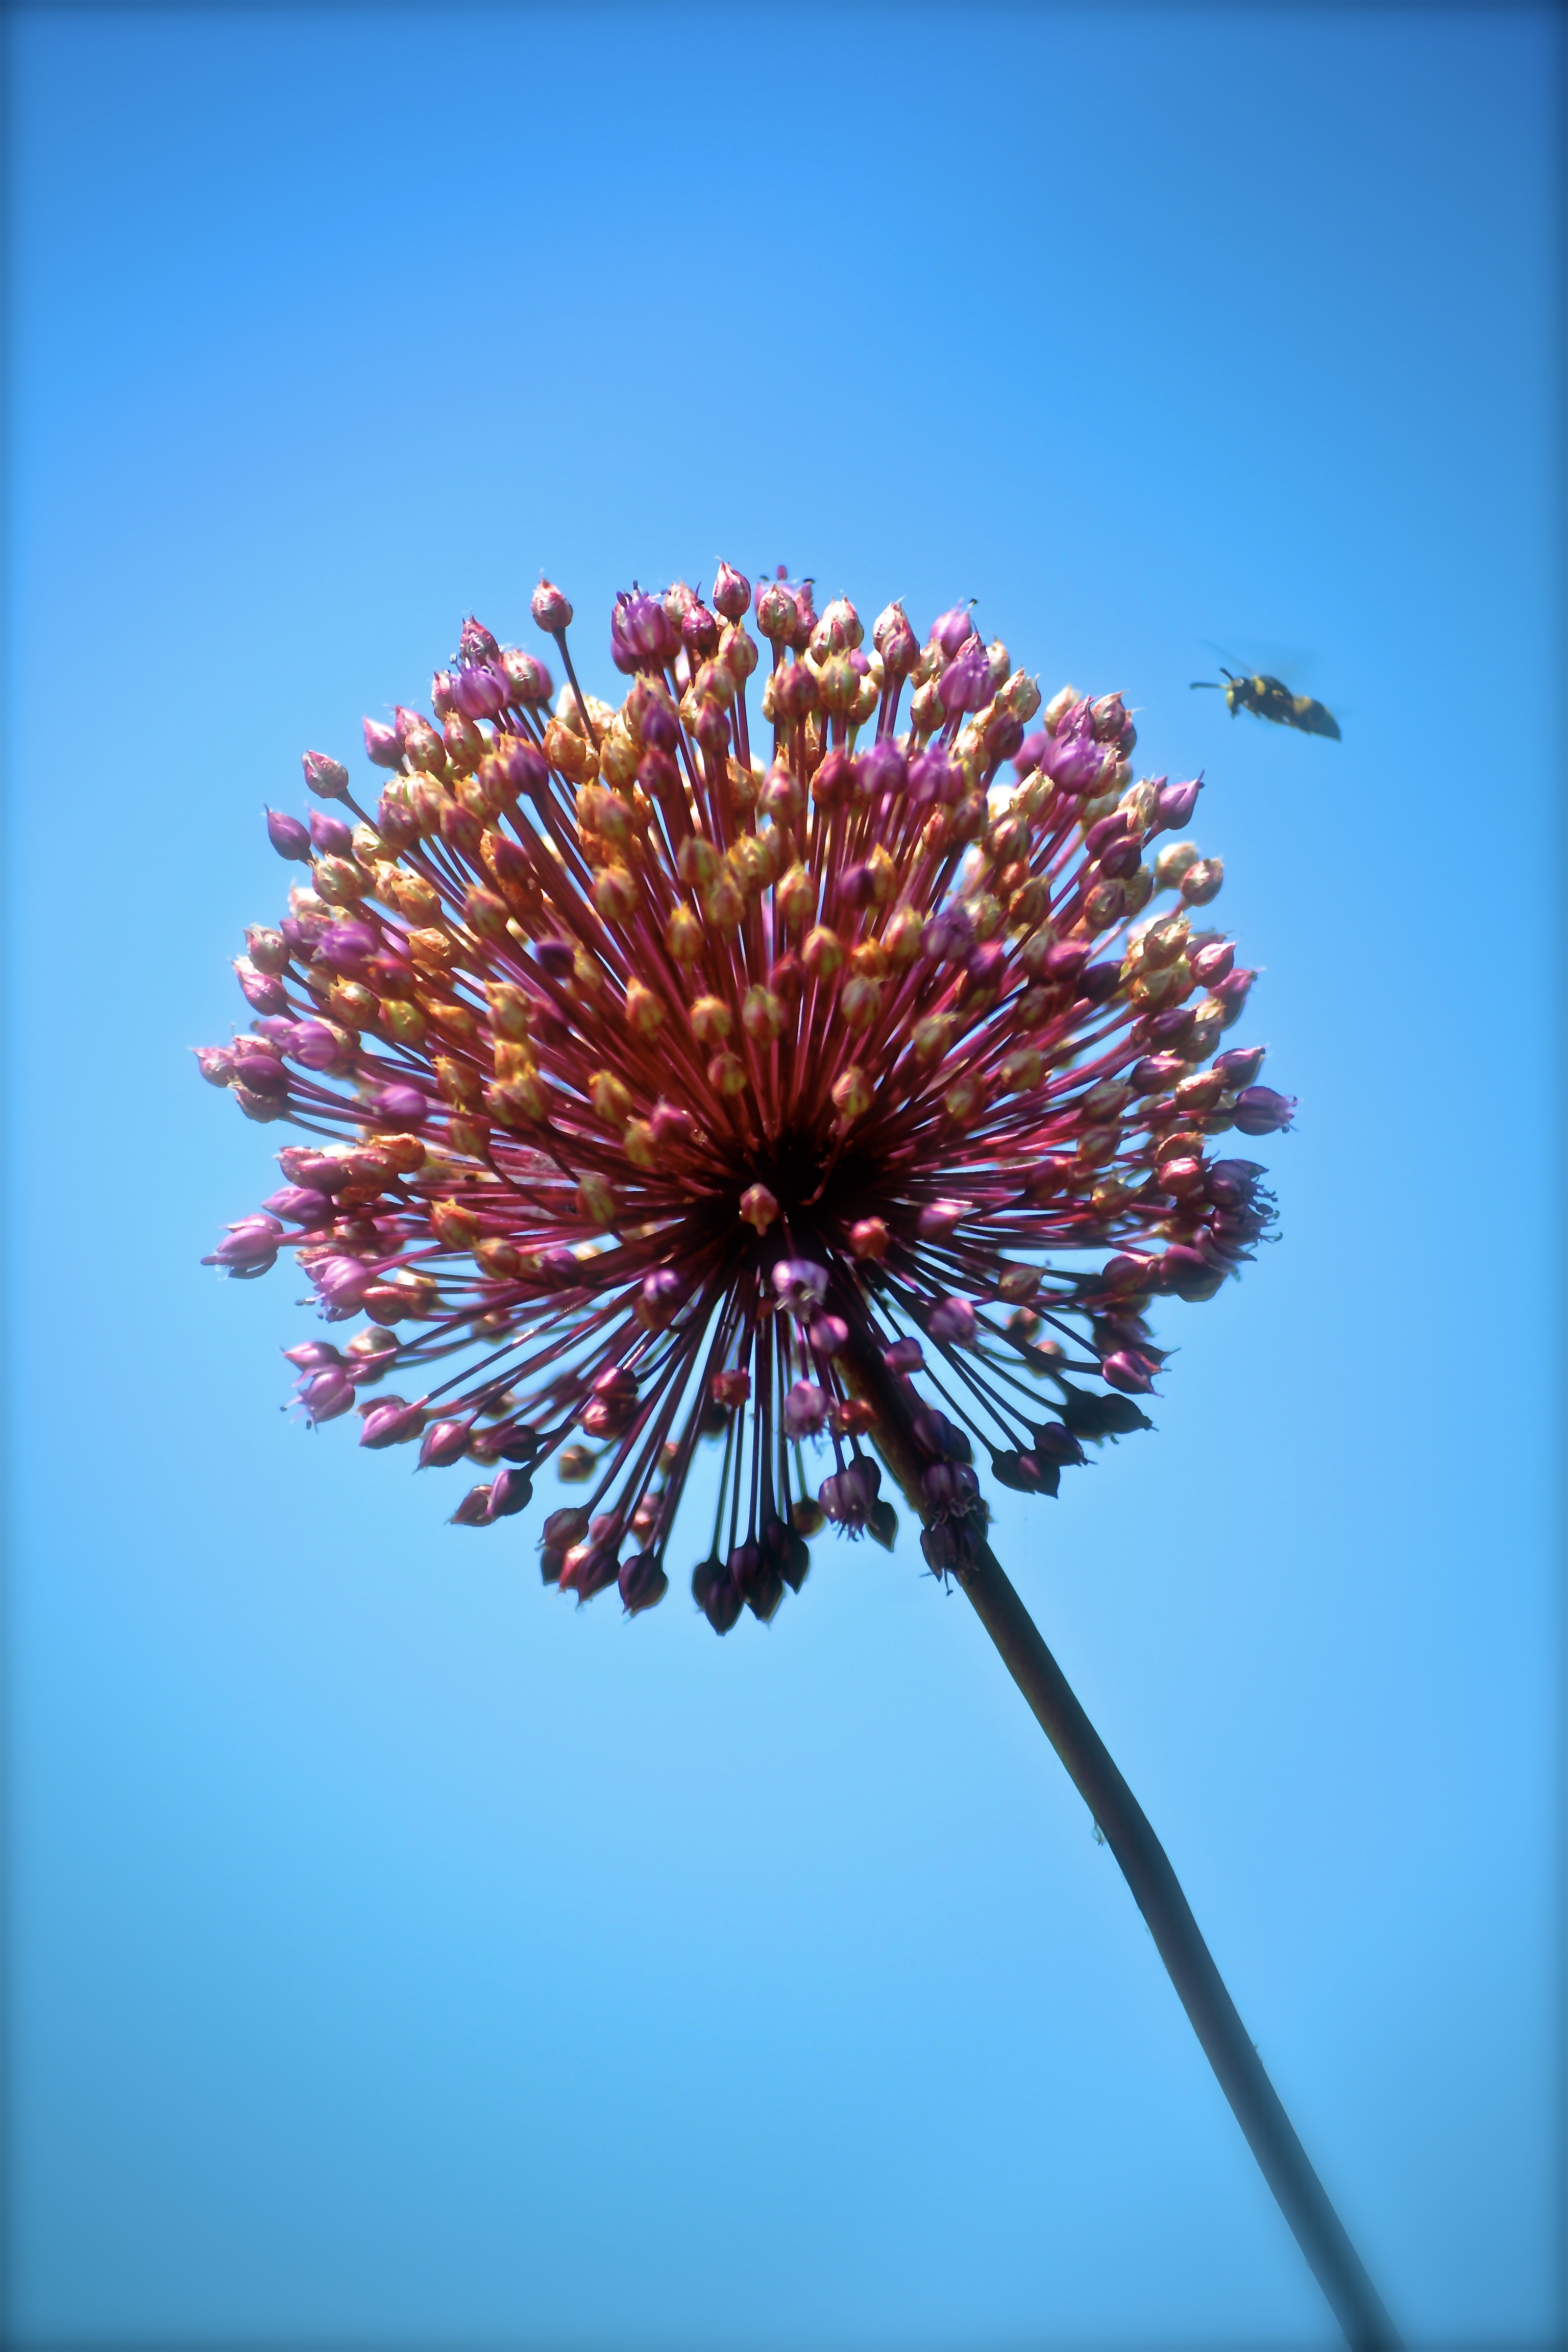
nature, outdoor, plant, sky, leaf, flower, petal, summer, wild, pollen, color, insect, macro, botany, blue, flora, wildflower, close up, bee, macro photography, flowering plant, daisy family, land plant